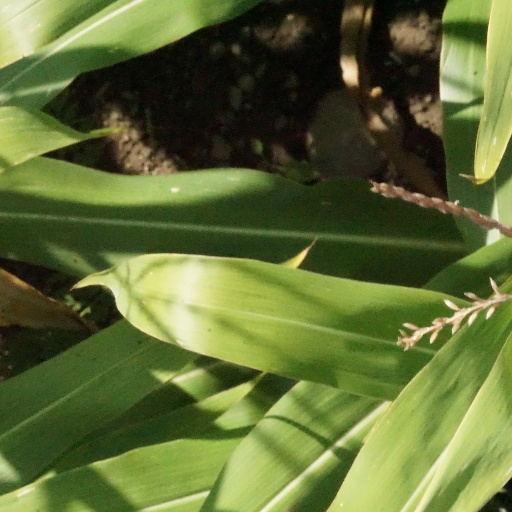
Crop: maize; corn